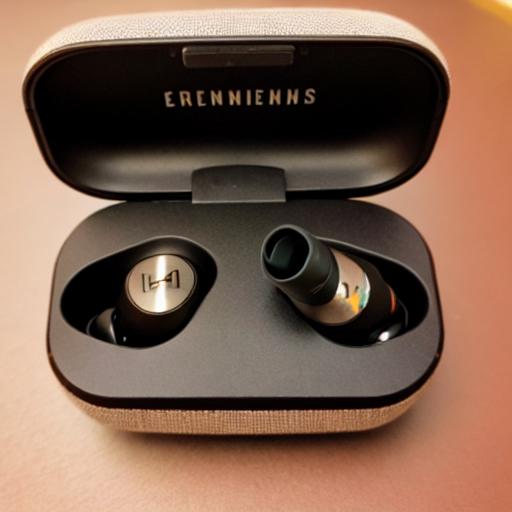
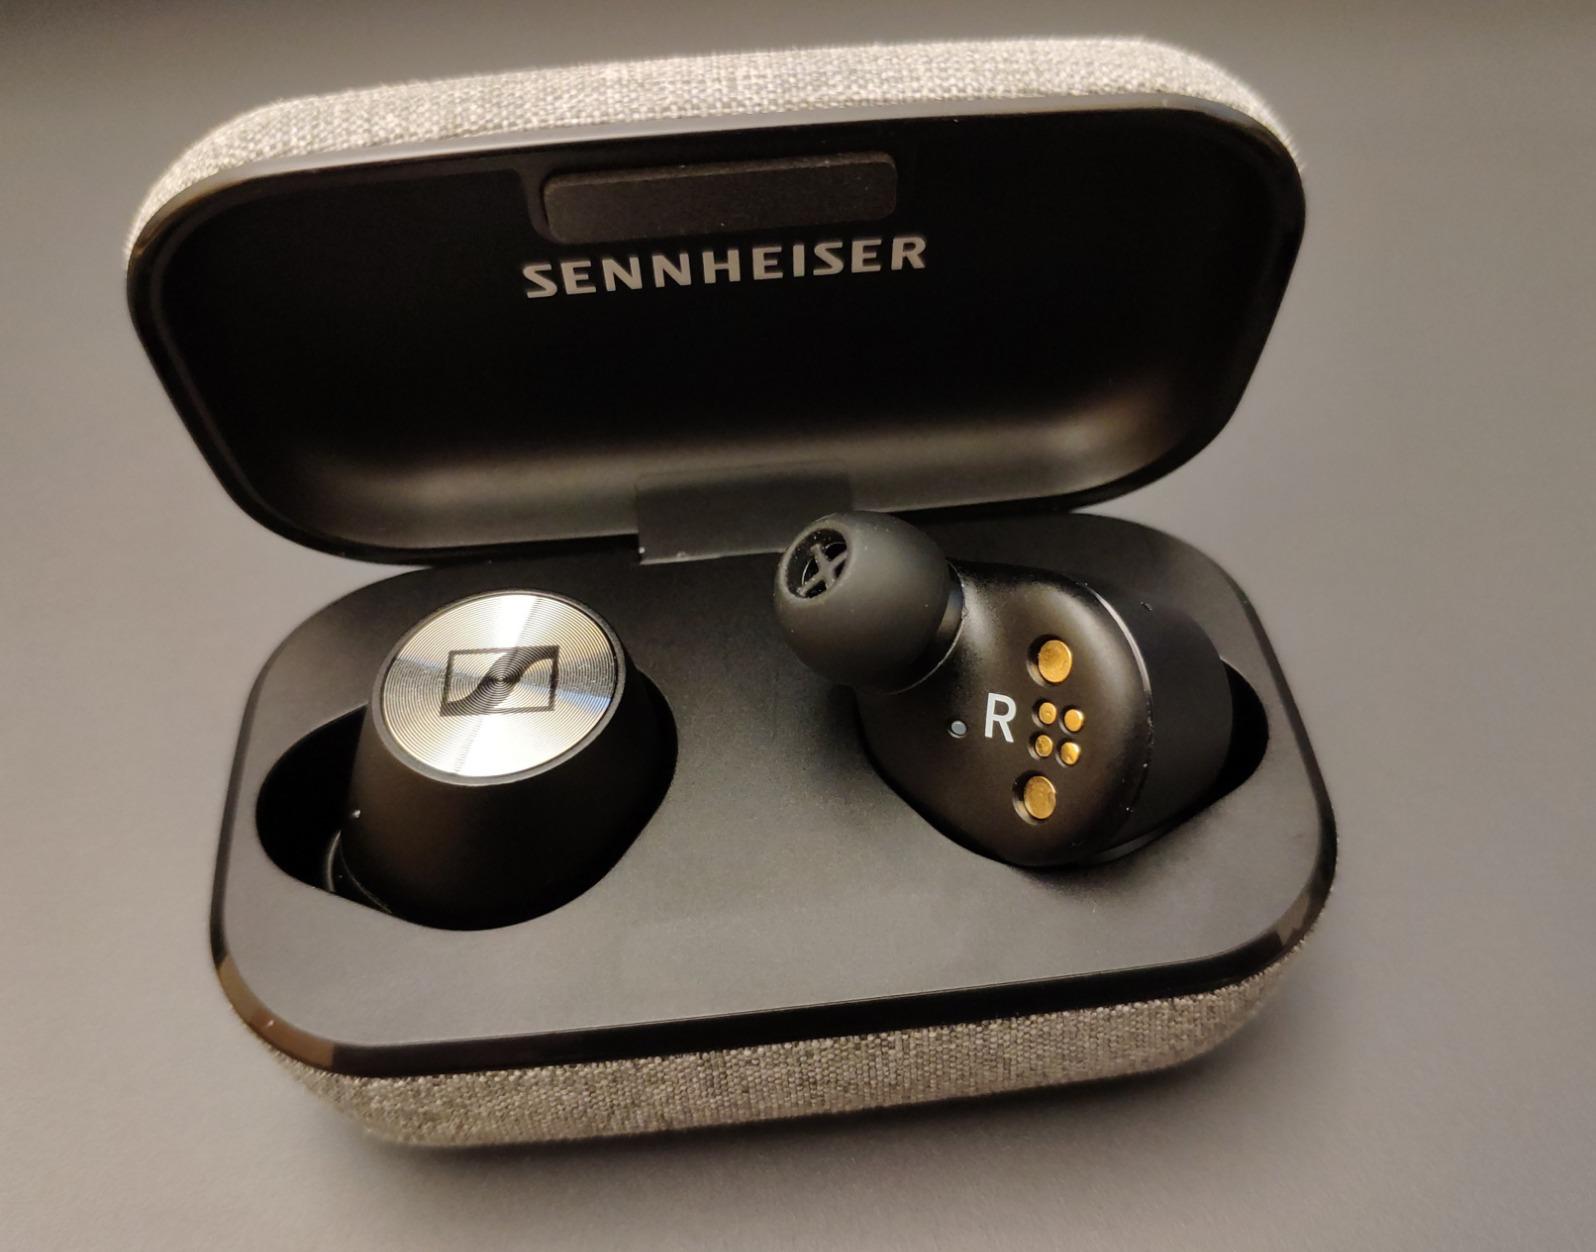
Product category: earbuds
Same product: no